Temple Quay

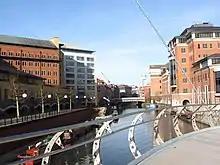
Temple Quay seen from Valentine Bridge. Bristol and West Building on the left, RBS's Trinity Quay on the right

Temple Quay is an area of mixed-use development in central Bristol, England. The project was initiated by Bristol Development Corporation in 1989, under the name Quay Point until 1995. In that year it was handed over to English Partnerships, under whom development eventually started in 1998. It is bounded by Temple Way (the A4044) to the west and Bristol Temple Meads railway station to the southeast; to the northeast the development was bounded by Bristol Floating Harbour until 2002, when development of Temple Quay North started on the harbour's other side. In 2012 the whole area became part of Bristol Temple Quarter Enterprise Zone.